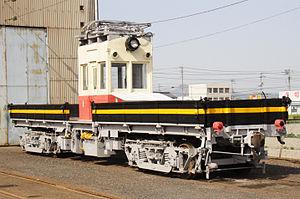
Le matériel roulant ferroviaire est composé de l'ensemble des véhicules, moteurs ou remorqués, conçus pour se déplacer sur une voie ferrée.